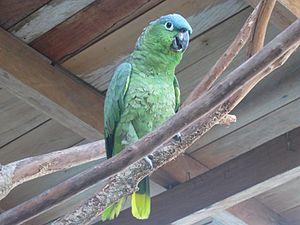
L'Amazone guatémaltèque est une espèce d'oiseaux de la famille des Psittacidae.